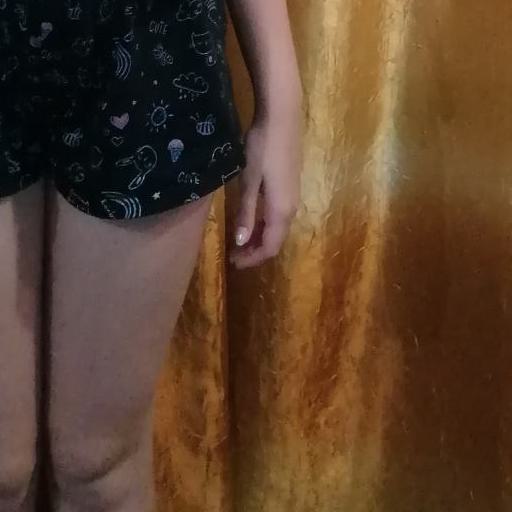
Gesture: no_gesture